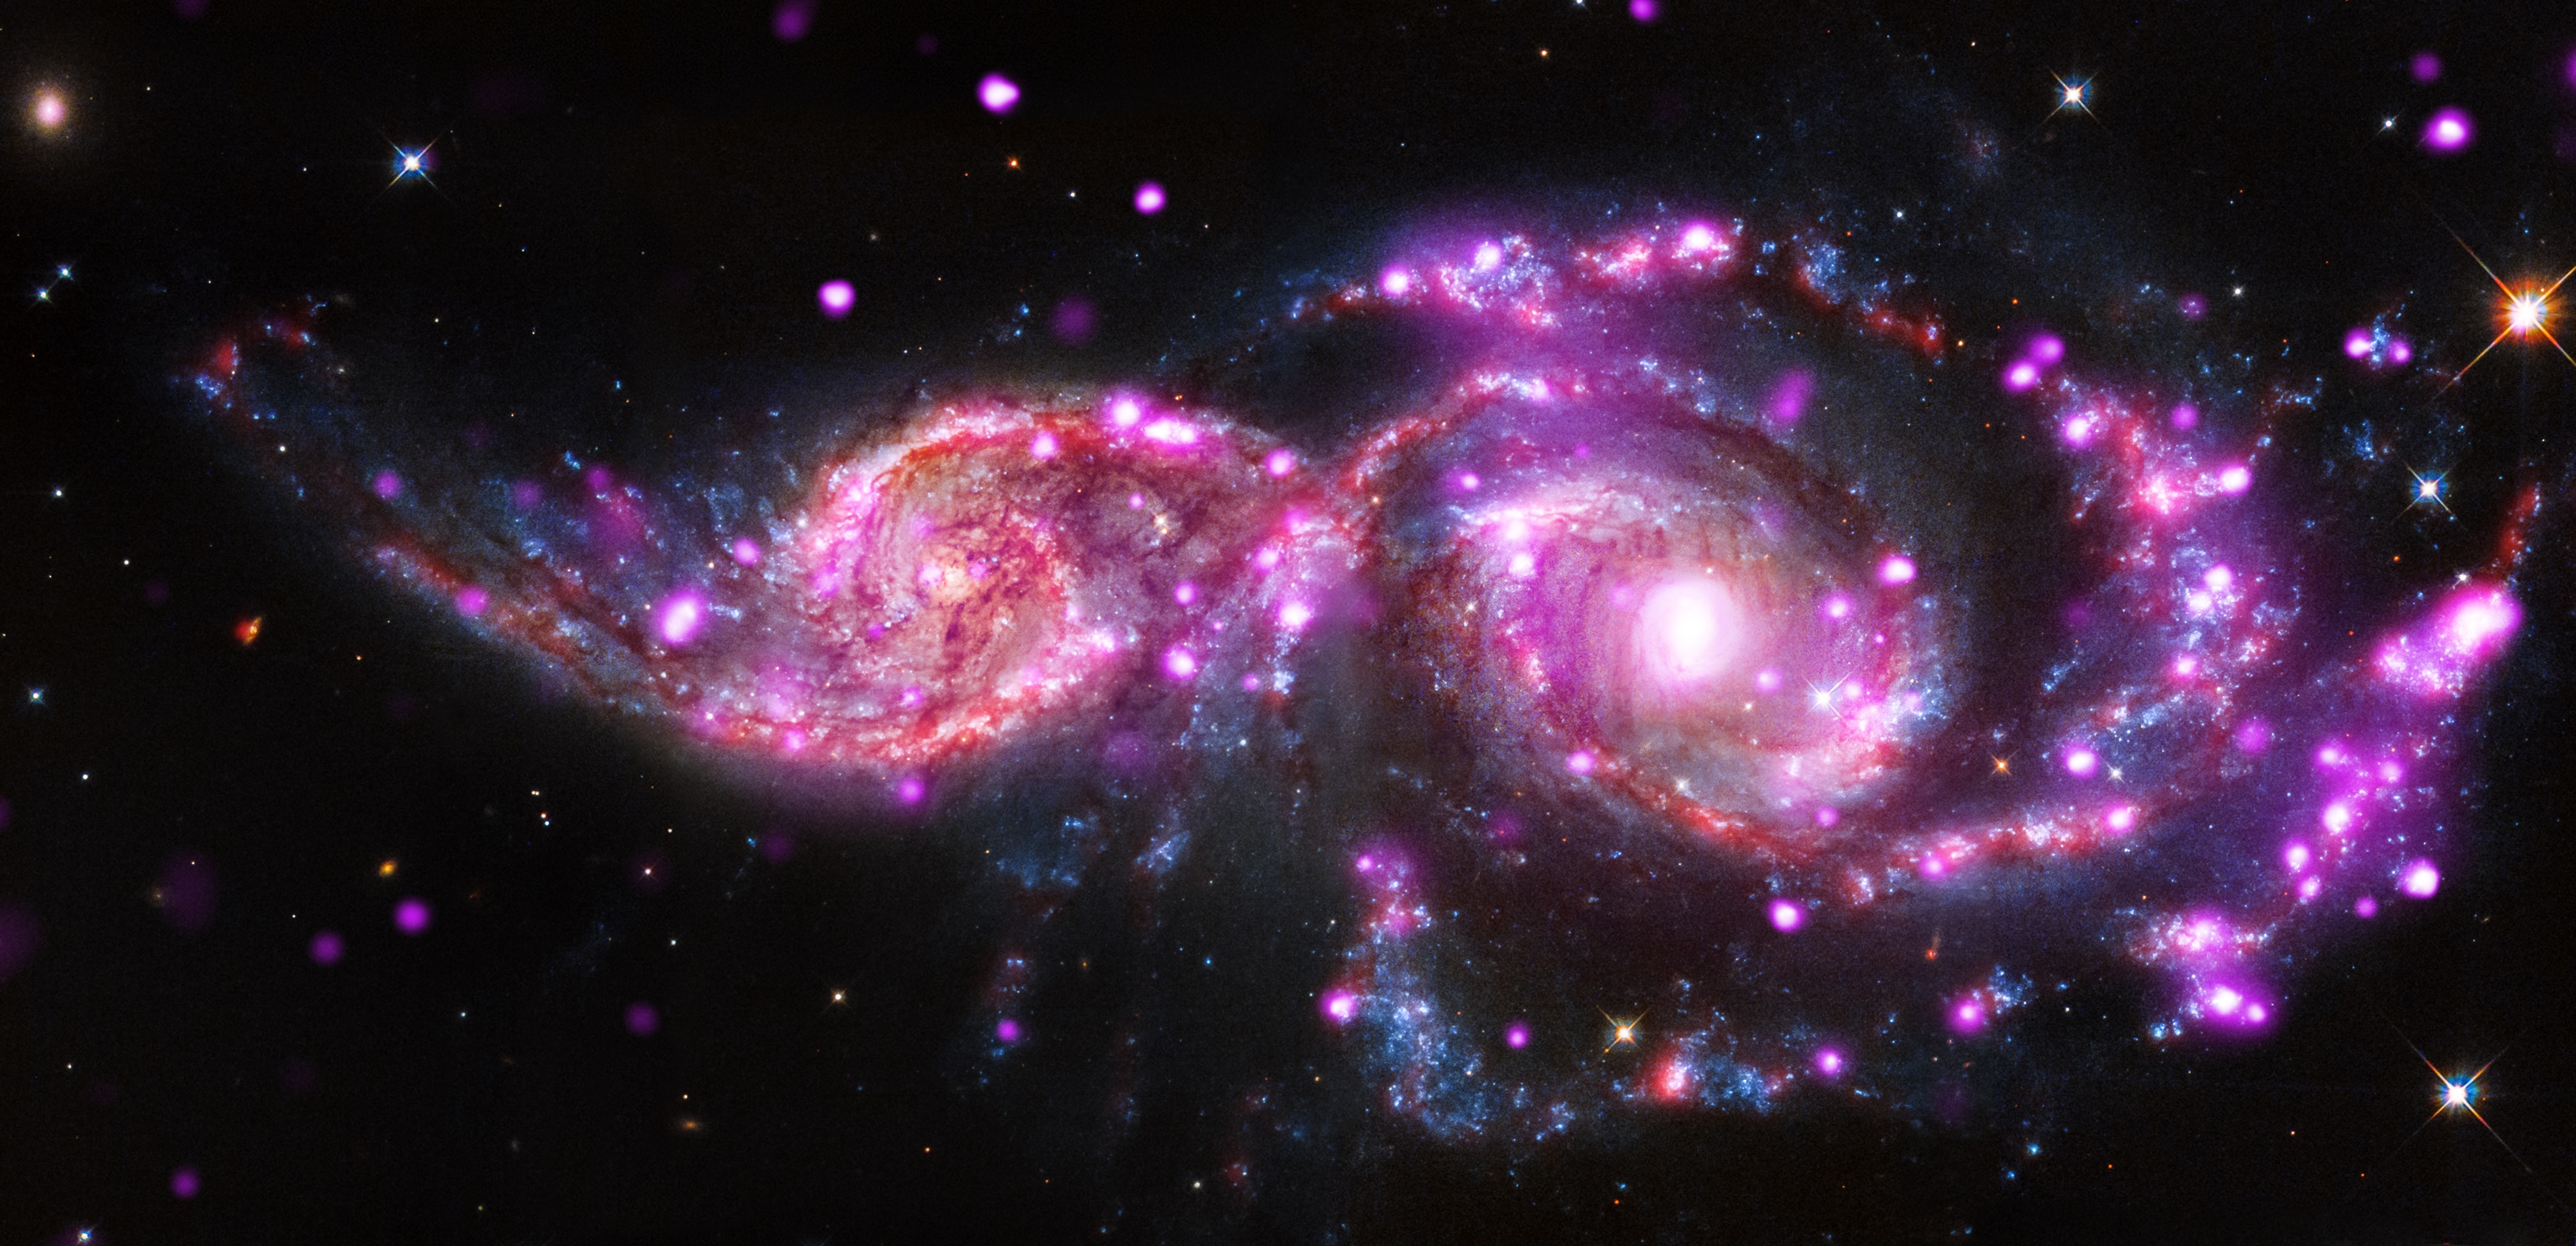
cosmos, telescope, space, galaxy, nebula, outer space, supernovae, astronomy, illustration, stars, universe, cosmic, merging, hubble, astronomical object, colliding spiral galaxies, ngc 2207, ic 2163, constellation canis major